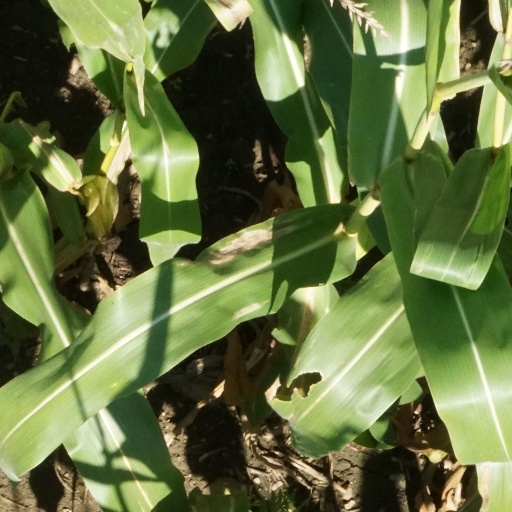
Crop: maize; corn